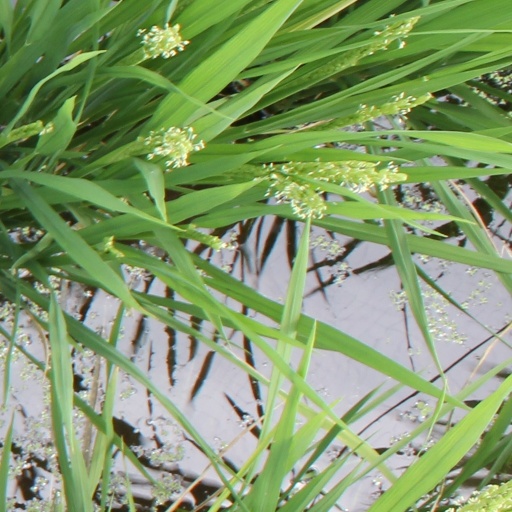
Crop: rice